Sardinian medieval kingdoms

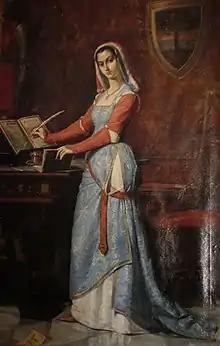
Eleanor of Arborea signing the Carta de Logu

The "Cartas de Logu" are collections of penal, public, civil and land regulations of great importance, in force in the various Giudicati. Unfortunately, only a few parts of the "Carta Caralitana" have been preserved. The Carta de Logu of the Giudicato of Arborea marks, towards the end of the fourteenth century, the birth of a rule of law by Mariano IV first and then by his daughter Eleonora, who extended the scope of the rules to adapt them to a changed reality in social conditions. The Chart is written in Sardinian (of the Logudorese variety) and from this we can deduce the judicial intent to actually make it known to citizens in order to make them aware of lawful and unlawful behaviors, with the consequent criminal implications. A situation of legal certainty is therefore defined.